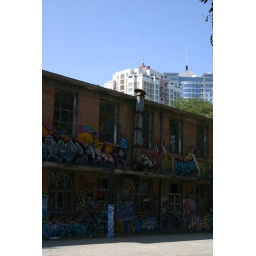
Thought the idea of the old graffiti-ed out building vs the clean white highrise in the background was a rather interesting contrast.